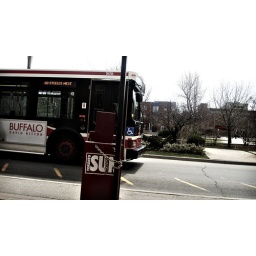
the chained up box looks on at the rolling bus in envy.